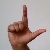
The image shows a hand gesture representing the letter 'L' in Indian Sign Language.